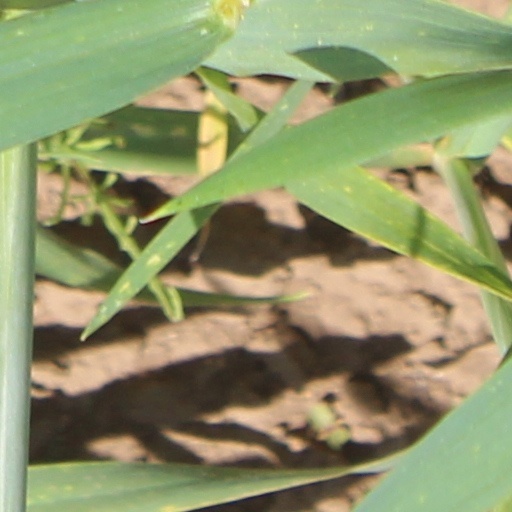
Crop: wheat